Armi Aavikko

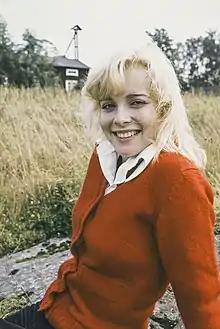
Armi Aavikko in Heinola, Finland on 8 July 1989

Armi Anja Orvokki Aavikko (1 September 1958 – 2 January 2002) was a Finnish singer and beauty pageant titleholder. She was chosen as Miss Finland in 1977 and was best known for her duets with singer Danny. She was born in Helsinki.